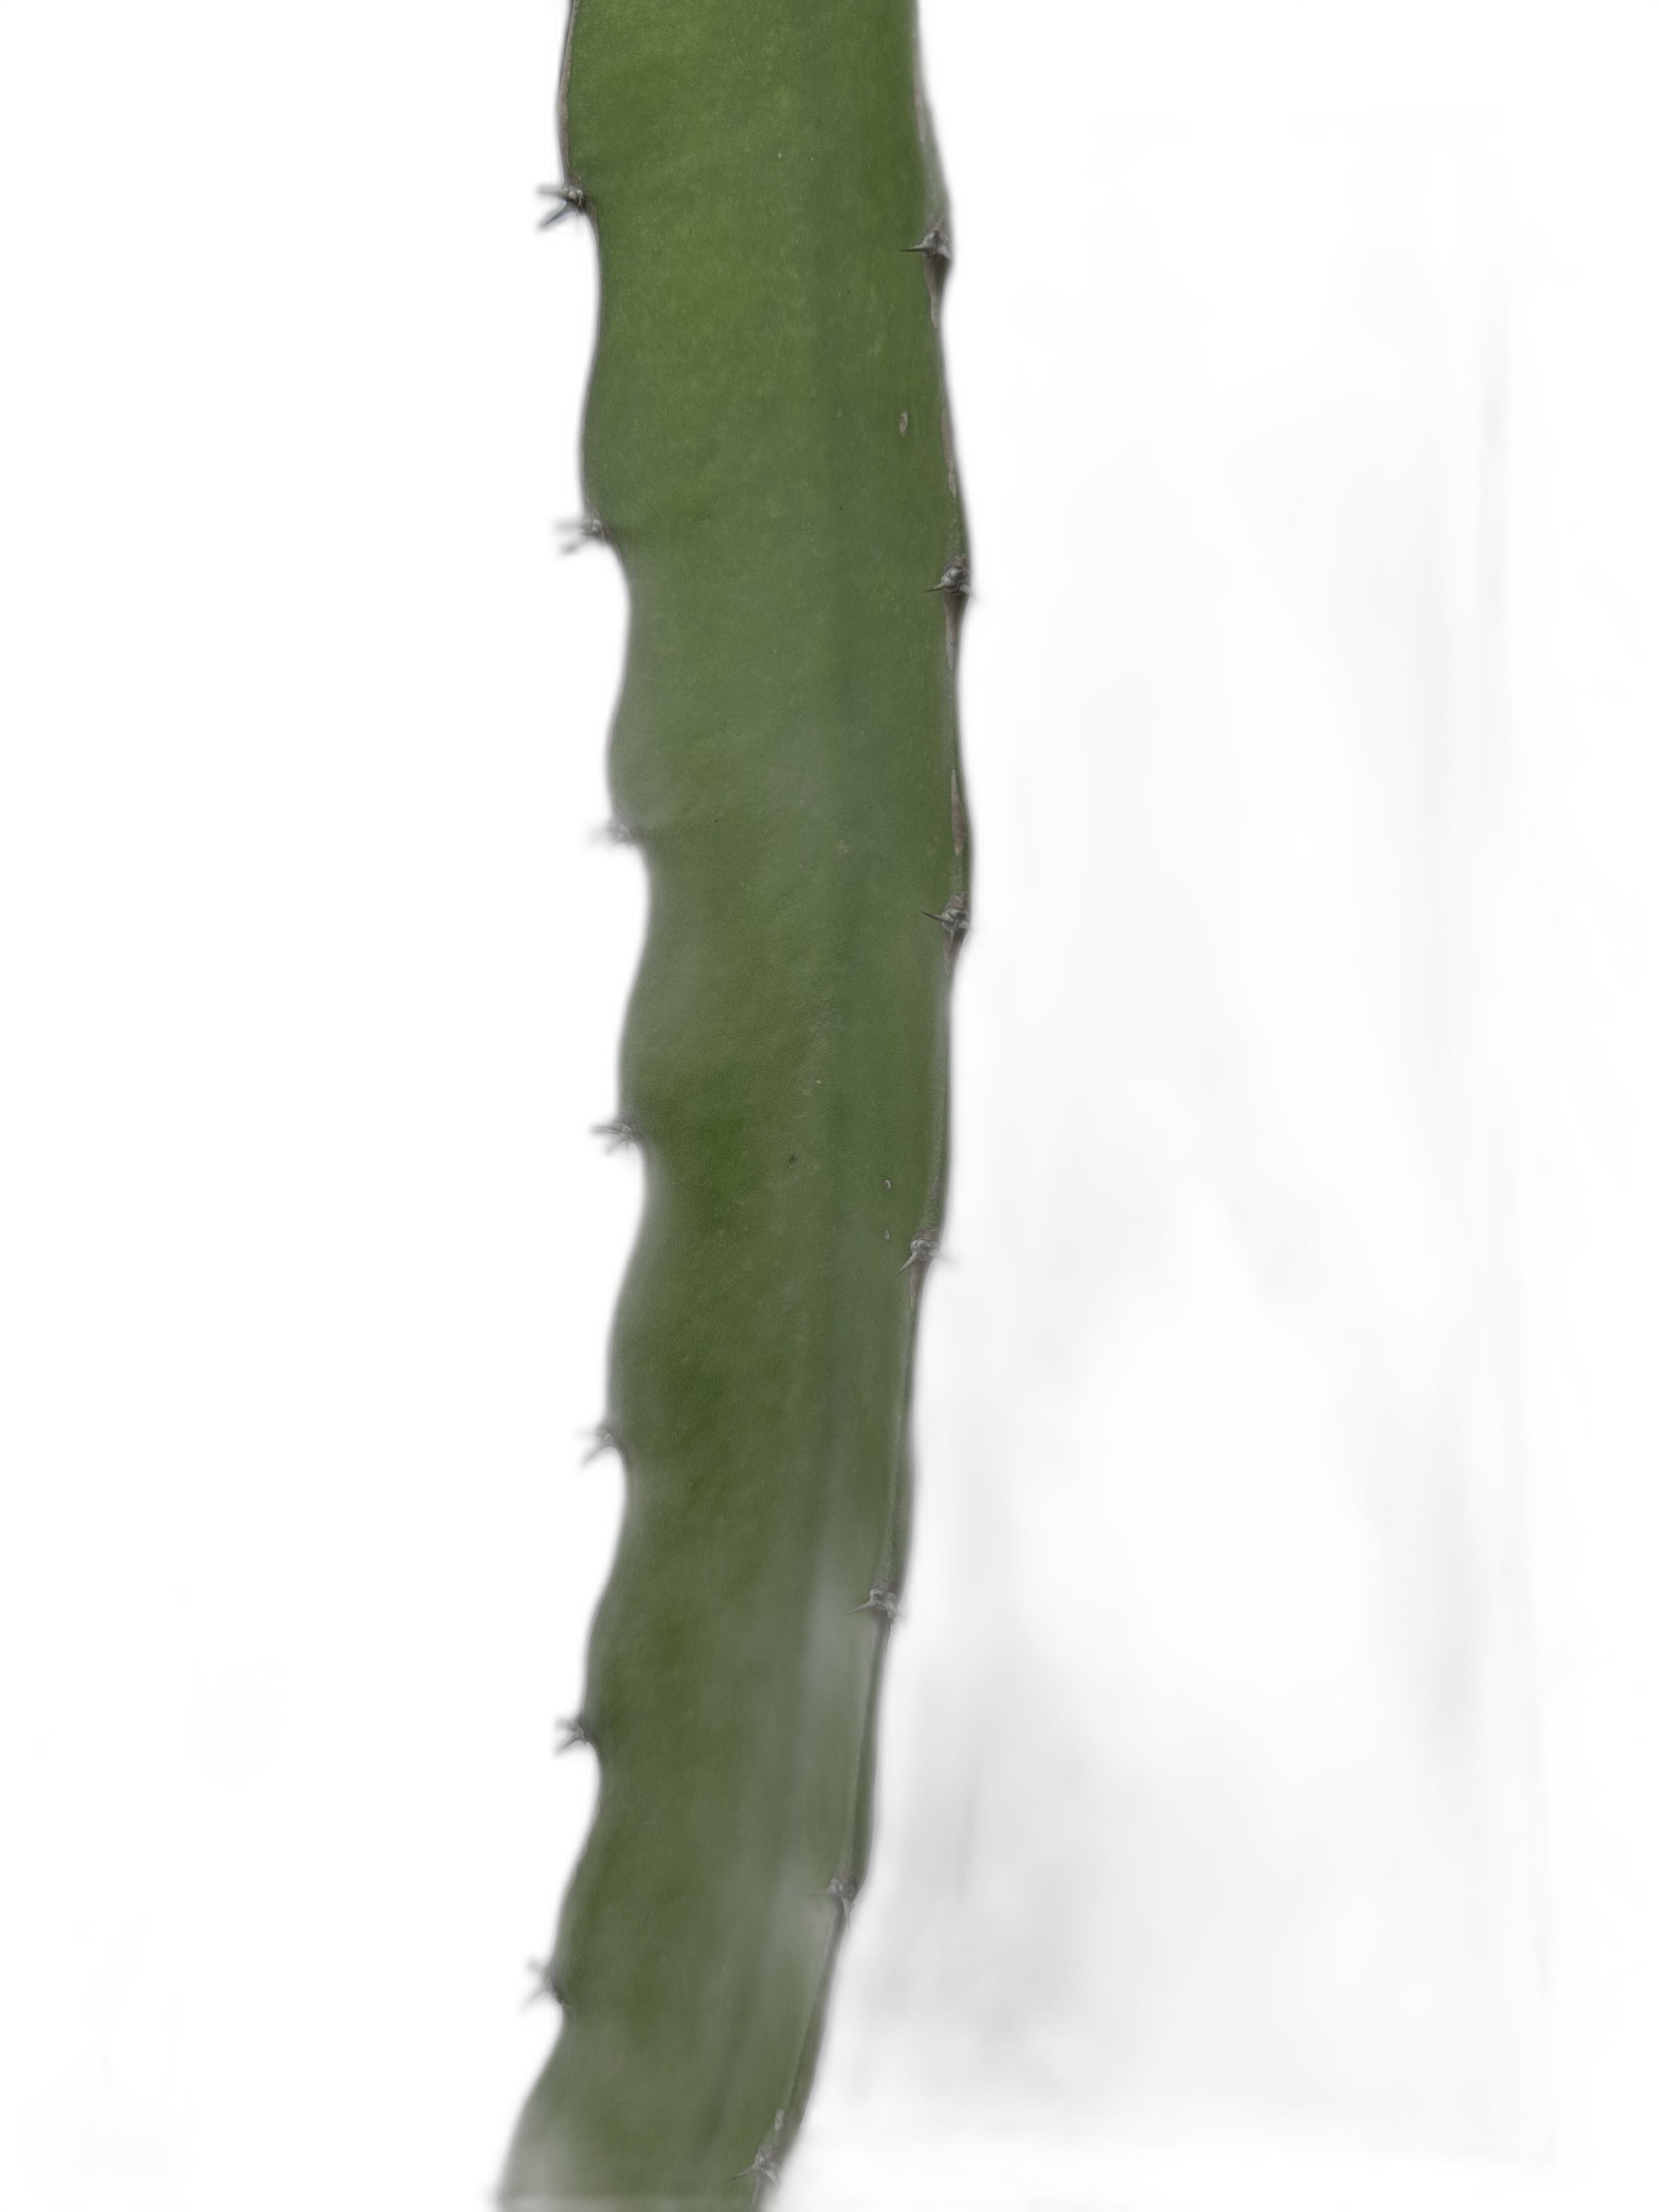
Label: Good leaf